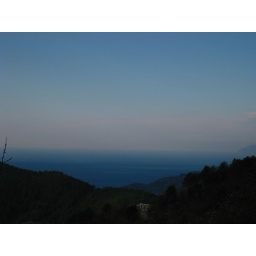
a brushstroke of pink in a blu sky